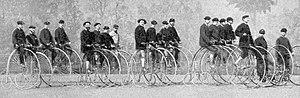
Sortie en Grand-bi des membres de la Société Vélocipédique Métropolitaine de Paris en mai 1882 (de Civry Président et Clément-Bayard vice-président en tête, à pieds).
Le grand-bi est un type de bicyclette qui possède une roue avant d'un très grand diamètre et une roue arrière beaucoup plus petite. L'intérêt de la grande roue avant est d'augmenter la distance parcourue pour un tour de pédale. Le grand-bi apparaît au début des années 1870 et connaît une grande popularité parmi les sportifs pendant les années 1870 et 1880, mais est relativement peu utilisé par les amateurs et le public à cause de sa dangerosité. Il est supplanté à partir de 1890 par la bicyclette de sécurité, ancêtre de la bicyclette moderne.